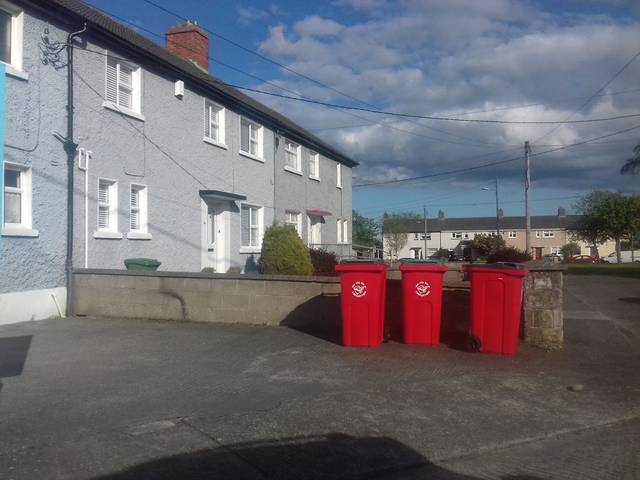
Region: Ireland
Coordinates: 53.387, -6.275